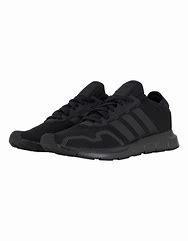
Brand: Adidas
Model: Swift Run X